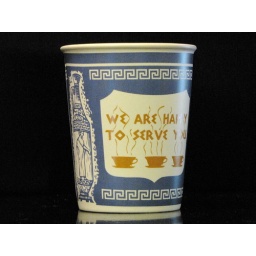
We are happy to serve you. Ceramic mug replica of the paper coffee cups found all over NYC.